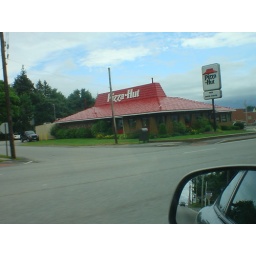
The Pizza Hut restaurant in Augusta, Maine with old logos on roof and pylon sign in 2005.